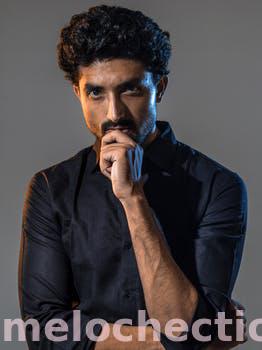
Label: Watermark